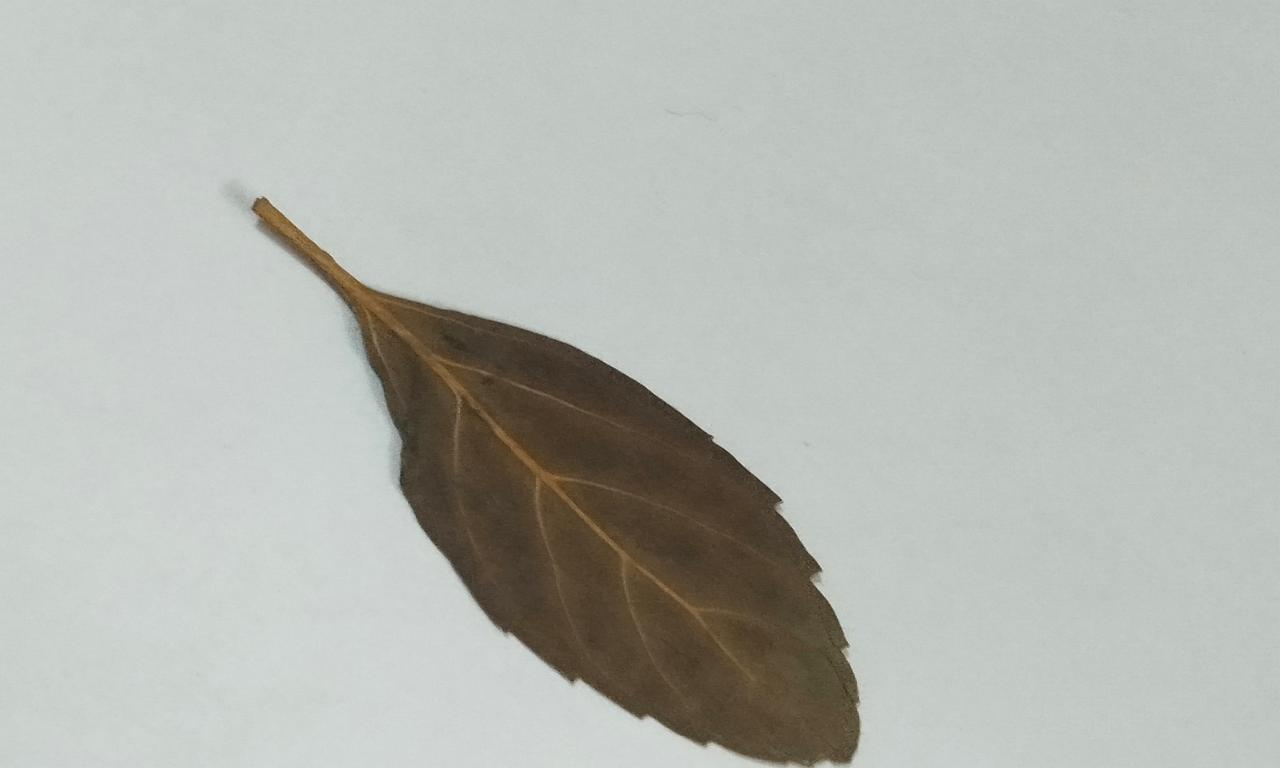
Label: Dried